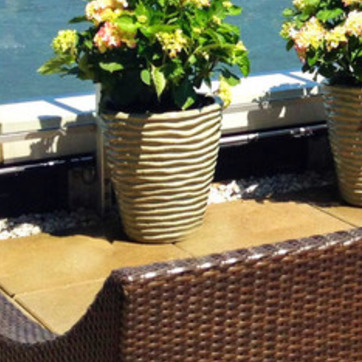
Material: other